Cave temples in Asia

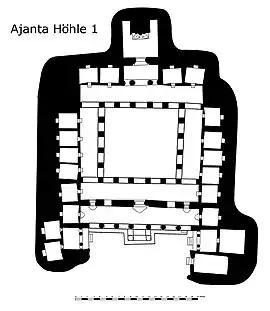
Ajanta (Cave 1), Vihara or (Rock) monastery with antechamber, main hall and cult chapel, about 40 meters long

The actual construction of artificial cave temples made of "grown" rock was not initiated until the era of Maurya emperor Ashoka, who in the 3rd century B.C. donated corresponding, initially still quite elementary facilities for the ascetic community of the Ajivika (for example, the Lomas Rishi cave near Barabar). The Buddhists further developed these preliminary forms into elaborate centers of monastic life with increasingly rich relief decoration. With the support of wealthy Buddhist laymen, they created the basic form of Indian rock architecture during the centuries before and after the birth of Christ, which spread widely along the trade routes during the following millennium. A connection between the older Egyptian, Hittite or Lycian rock architecture of the West and the younger, considerably more numerous Indian rock buildings has not yet been clearly demonstrated.